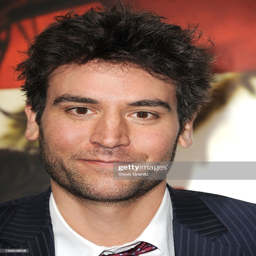
actor attends los angeles premiere .